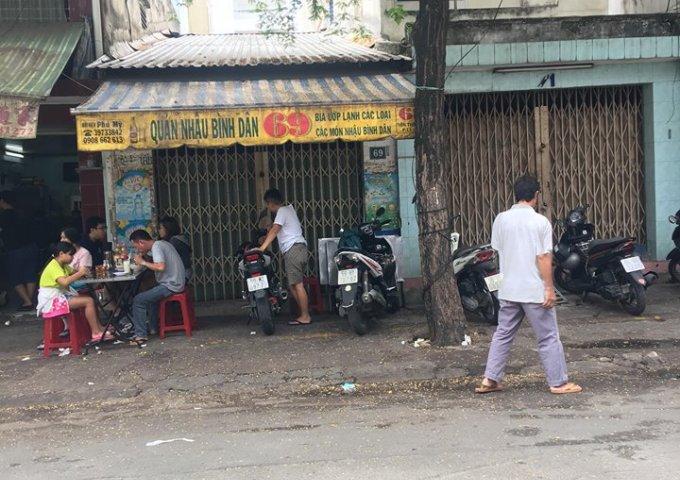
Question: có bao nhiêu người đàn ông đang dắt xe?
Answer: có một người đàn ông áo trắng đang dắt xe